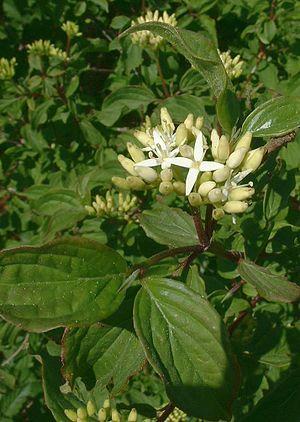
Le cornouiller sanguin est un arbuste à feuilles caduques de la famille des cornacées. Il est parfois appelé bois puant, bois punais, cornouiller femelle, olivier de Normandie, puègne blanche, sanguin ou sanguine.